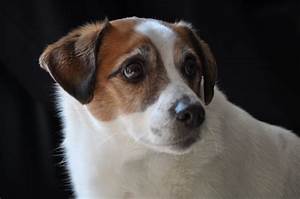
Label: cane